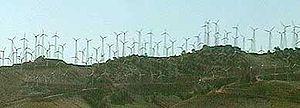
L'énergie éolienne est l'énergie du vent, dont la force motrice est utilisée dans le déplacement de voiliers et autres véhicules ou transformée au moyen d'un dispositif aérogénérateur, comme une éolienne ou un moulin à vent, en une énergie diversement utilisable. L'énergie éolienne est une énergie renouvelable.
Cet article décrit la politique environnementale des États-Unis, c'est-à-dire l'ensemble des lois et des décisions gouvernementales ayant des conséquences sur l'environnement.